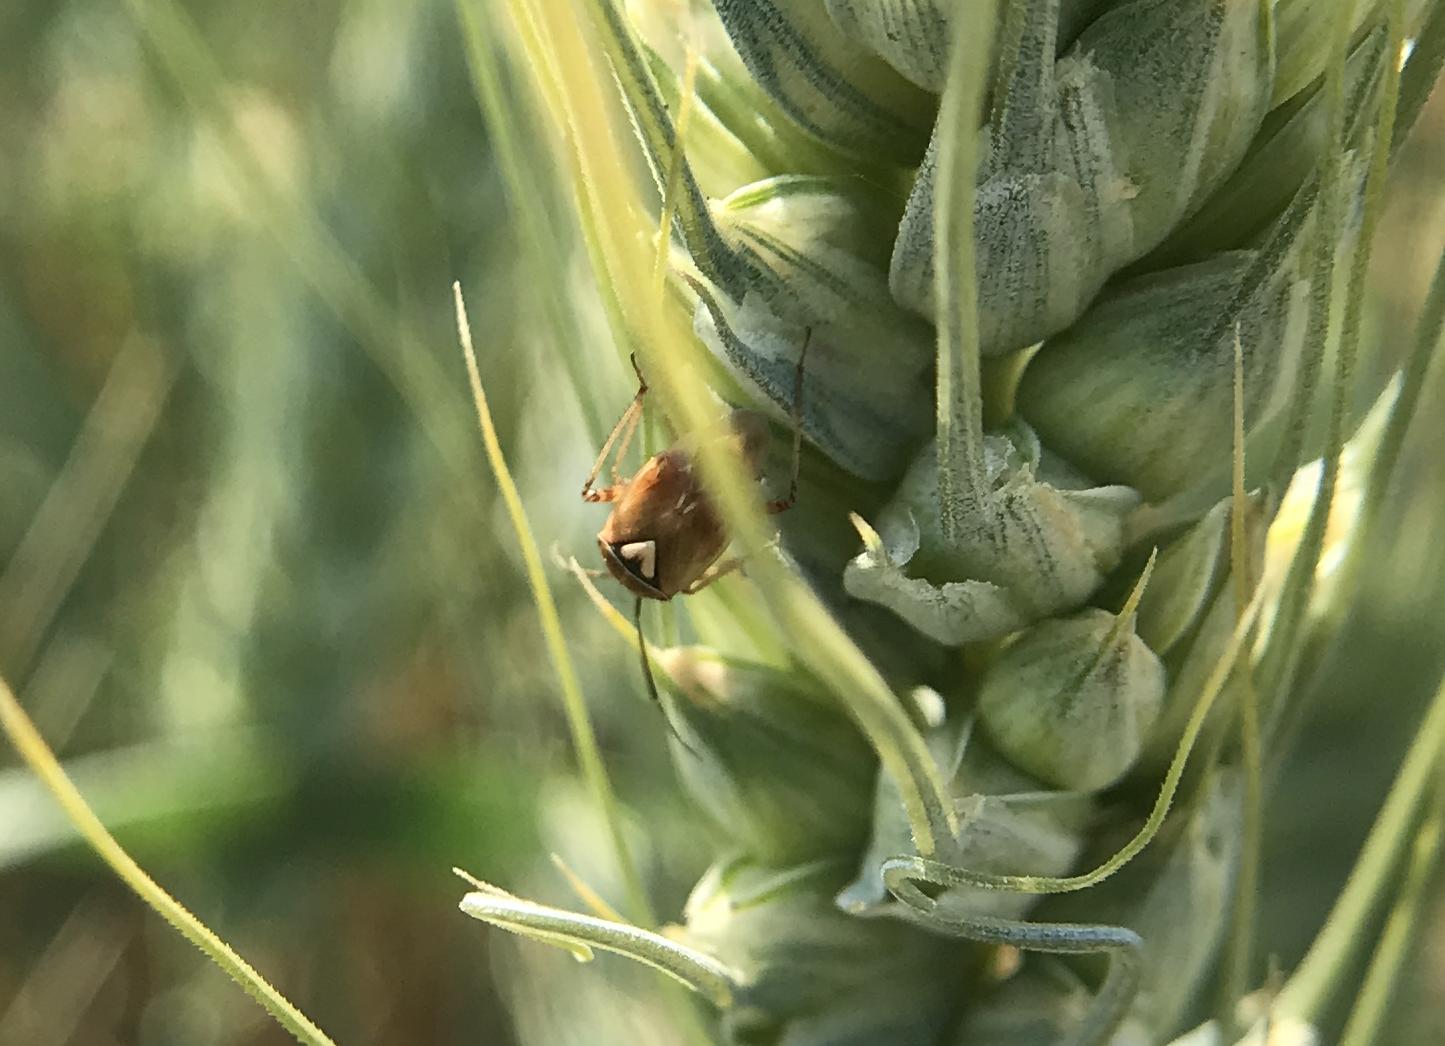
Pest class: lygus_bug